Pedicure

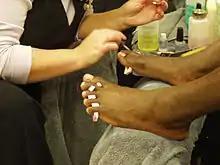
A pedicure in progress

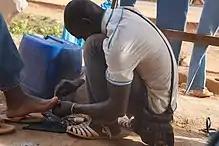
Street pedicure in Bamako

A pedicure is a cosmetic treatment of the feet and toenails, analogous to a manicure.